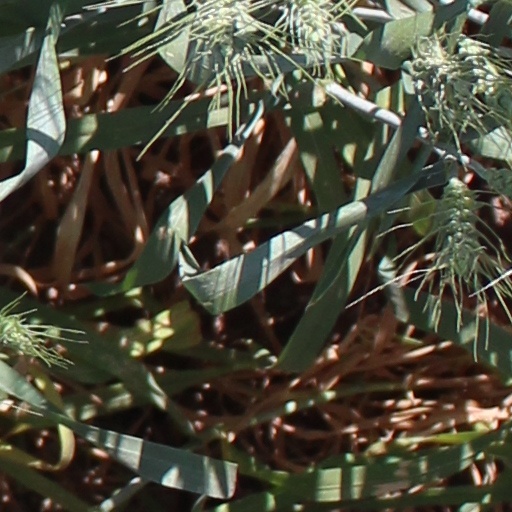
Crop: wheat